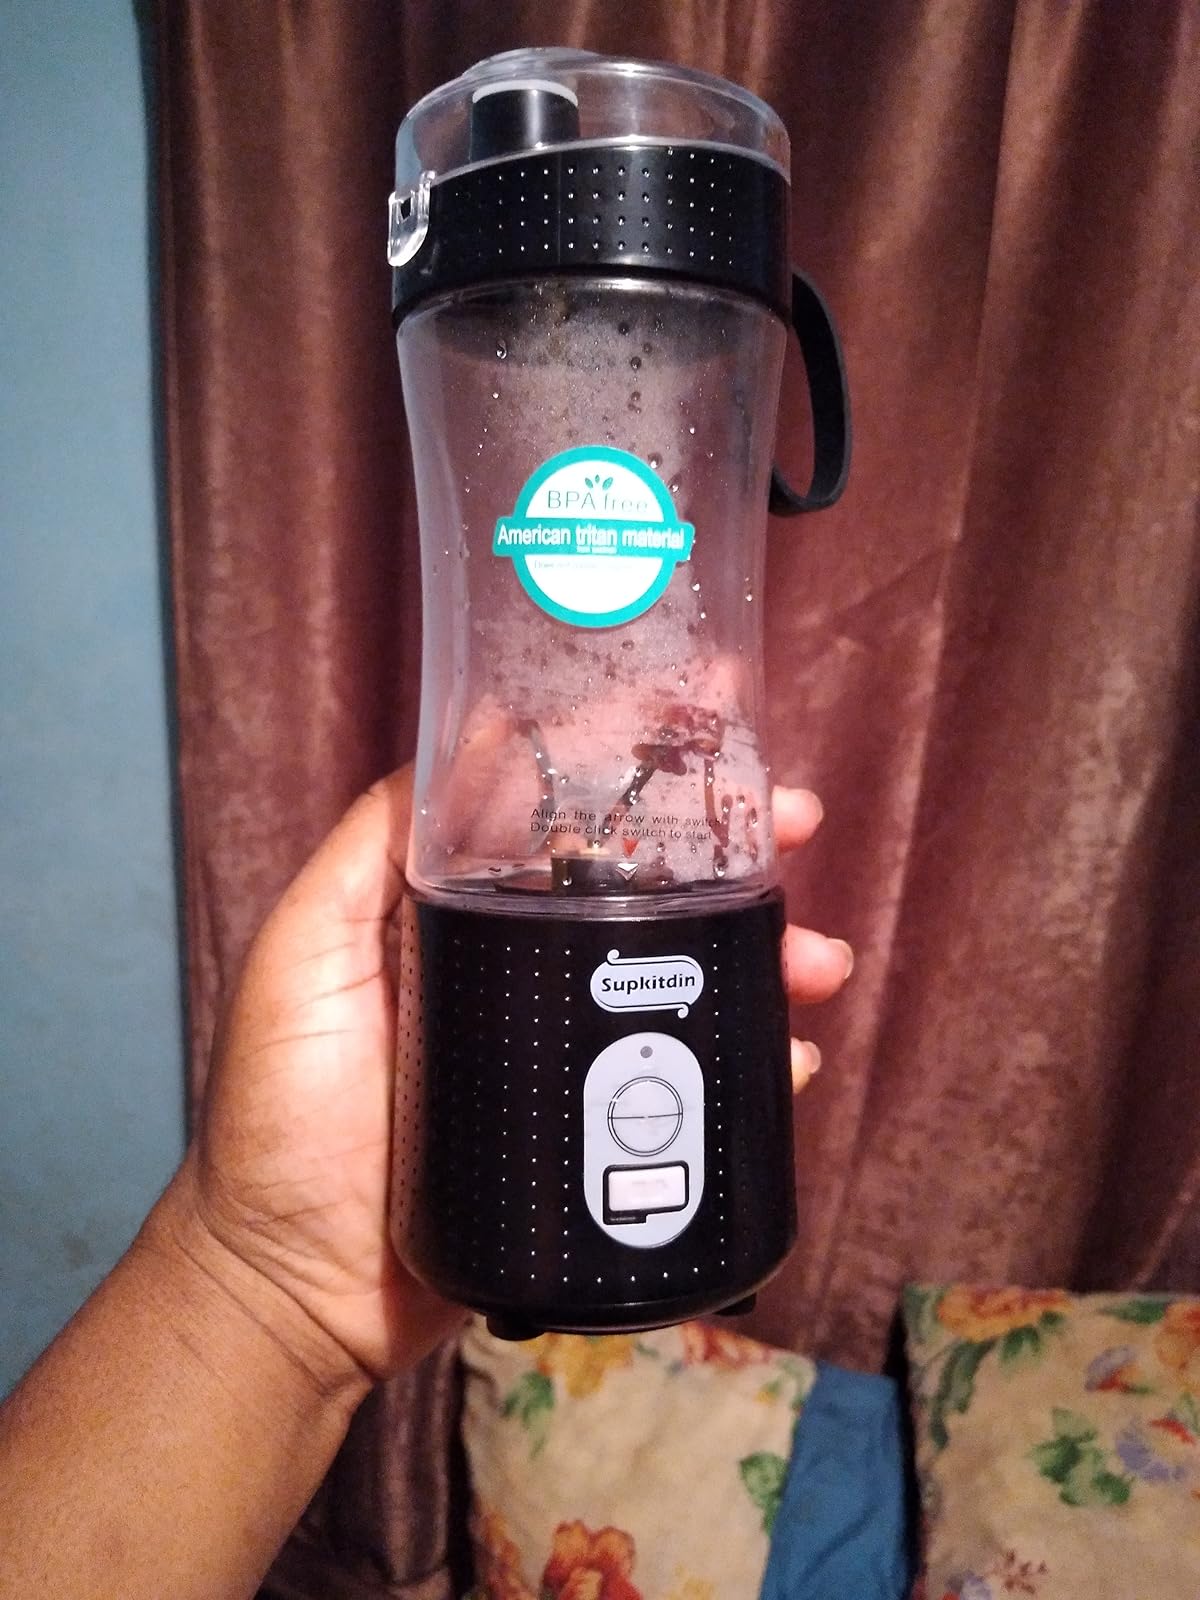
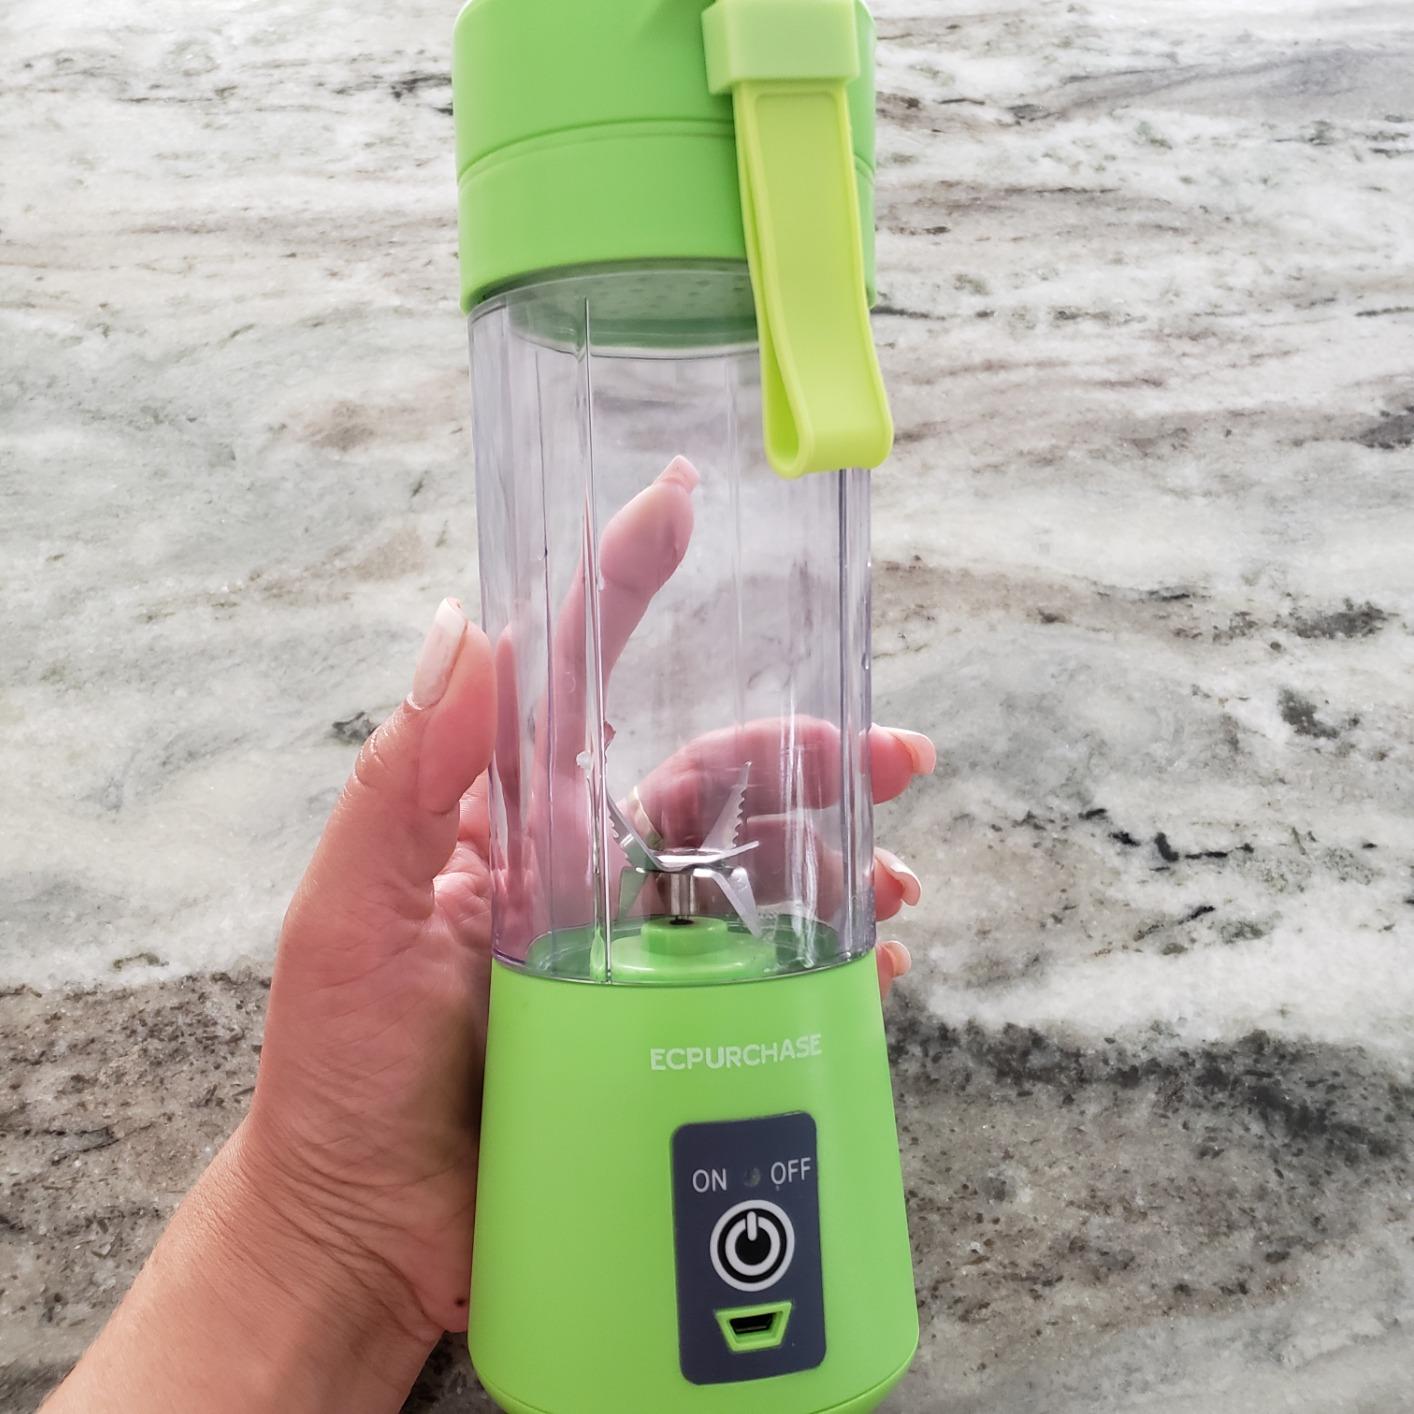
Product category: items_blender
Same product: no